1923 Pittsburgh Panthers football team

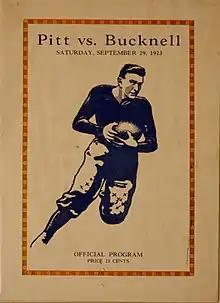
Program for September 29, 1923 Pitt vs. Bucknell game

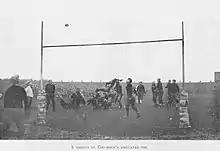
Photo from September 29, 1923 Pitt vs. Bucknell game

The Pitt Panther eleven ventured to Lewisburg, PA, for the first time ever, to open the 1923 football season against Bucknell led by fifth year coach Pete Reynolds. The Panthers and Bucknell would not meet again on the gridiron until 1945, which would be the final game in the series.